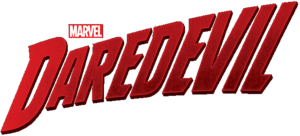
Logo de la série Marvel Daredevil qui sera diffusée sur Netflix en Avril 2015.